Francine Muyumba

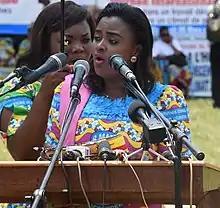
Portrait of Francine Muyumba

Francine Furaha Muyumba (born 18 February 1987) is a Congolese activist and politician serving as Senator in the Senate of Congo. Previously, she served as the president of the Panafrican Youth Union, the official youth body of the African Union from November 2015 to April 2019.